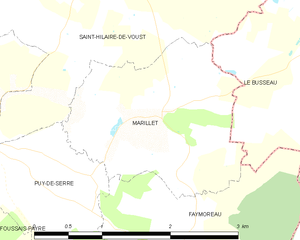
Carte des communes françaises Marillet